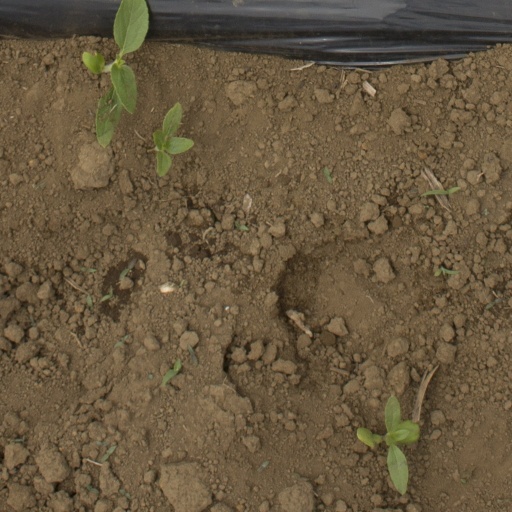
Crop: Jerusalem artichoke